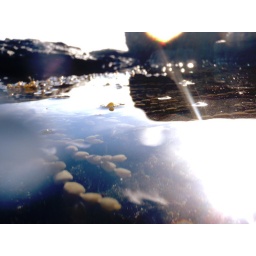
went to the beach today!!! .... and tried out my camera in some rock pools :)